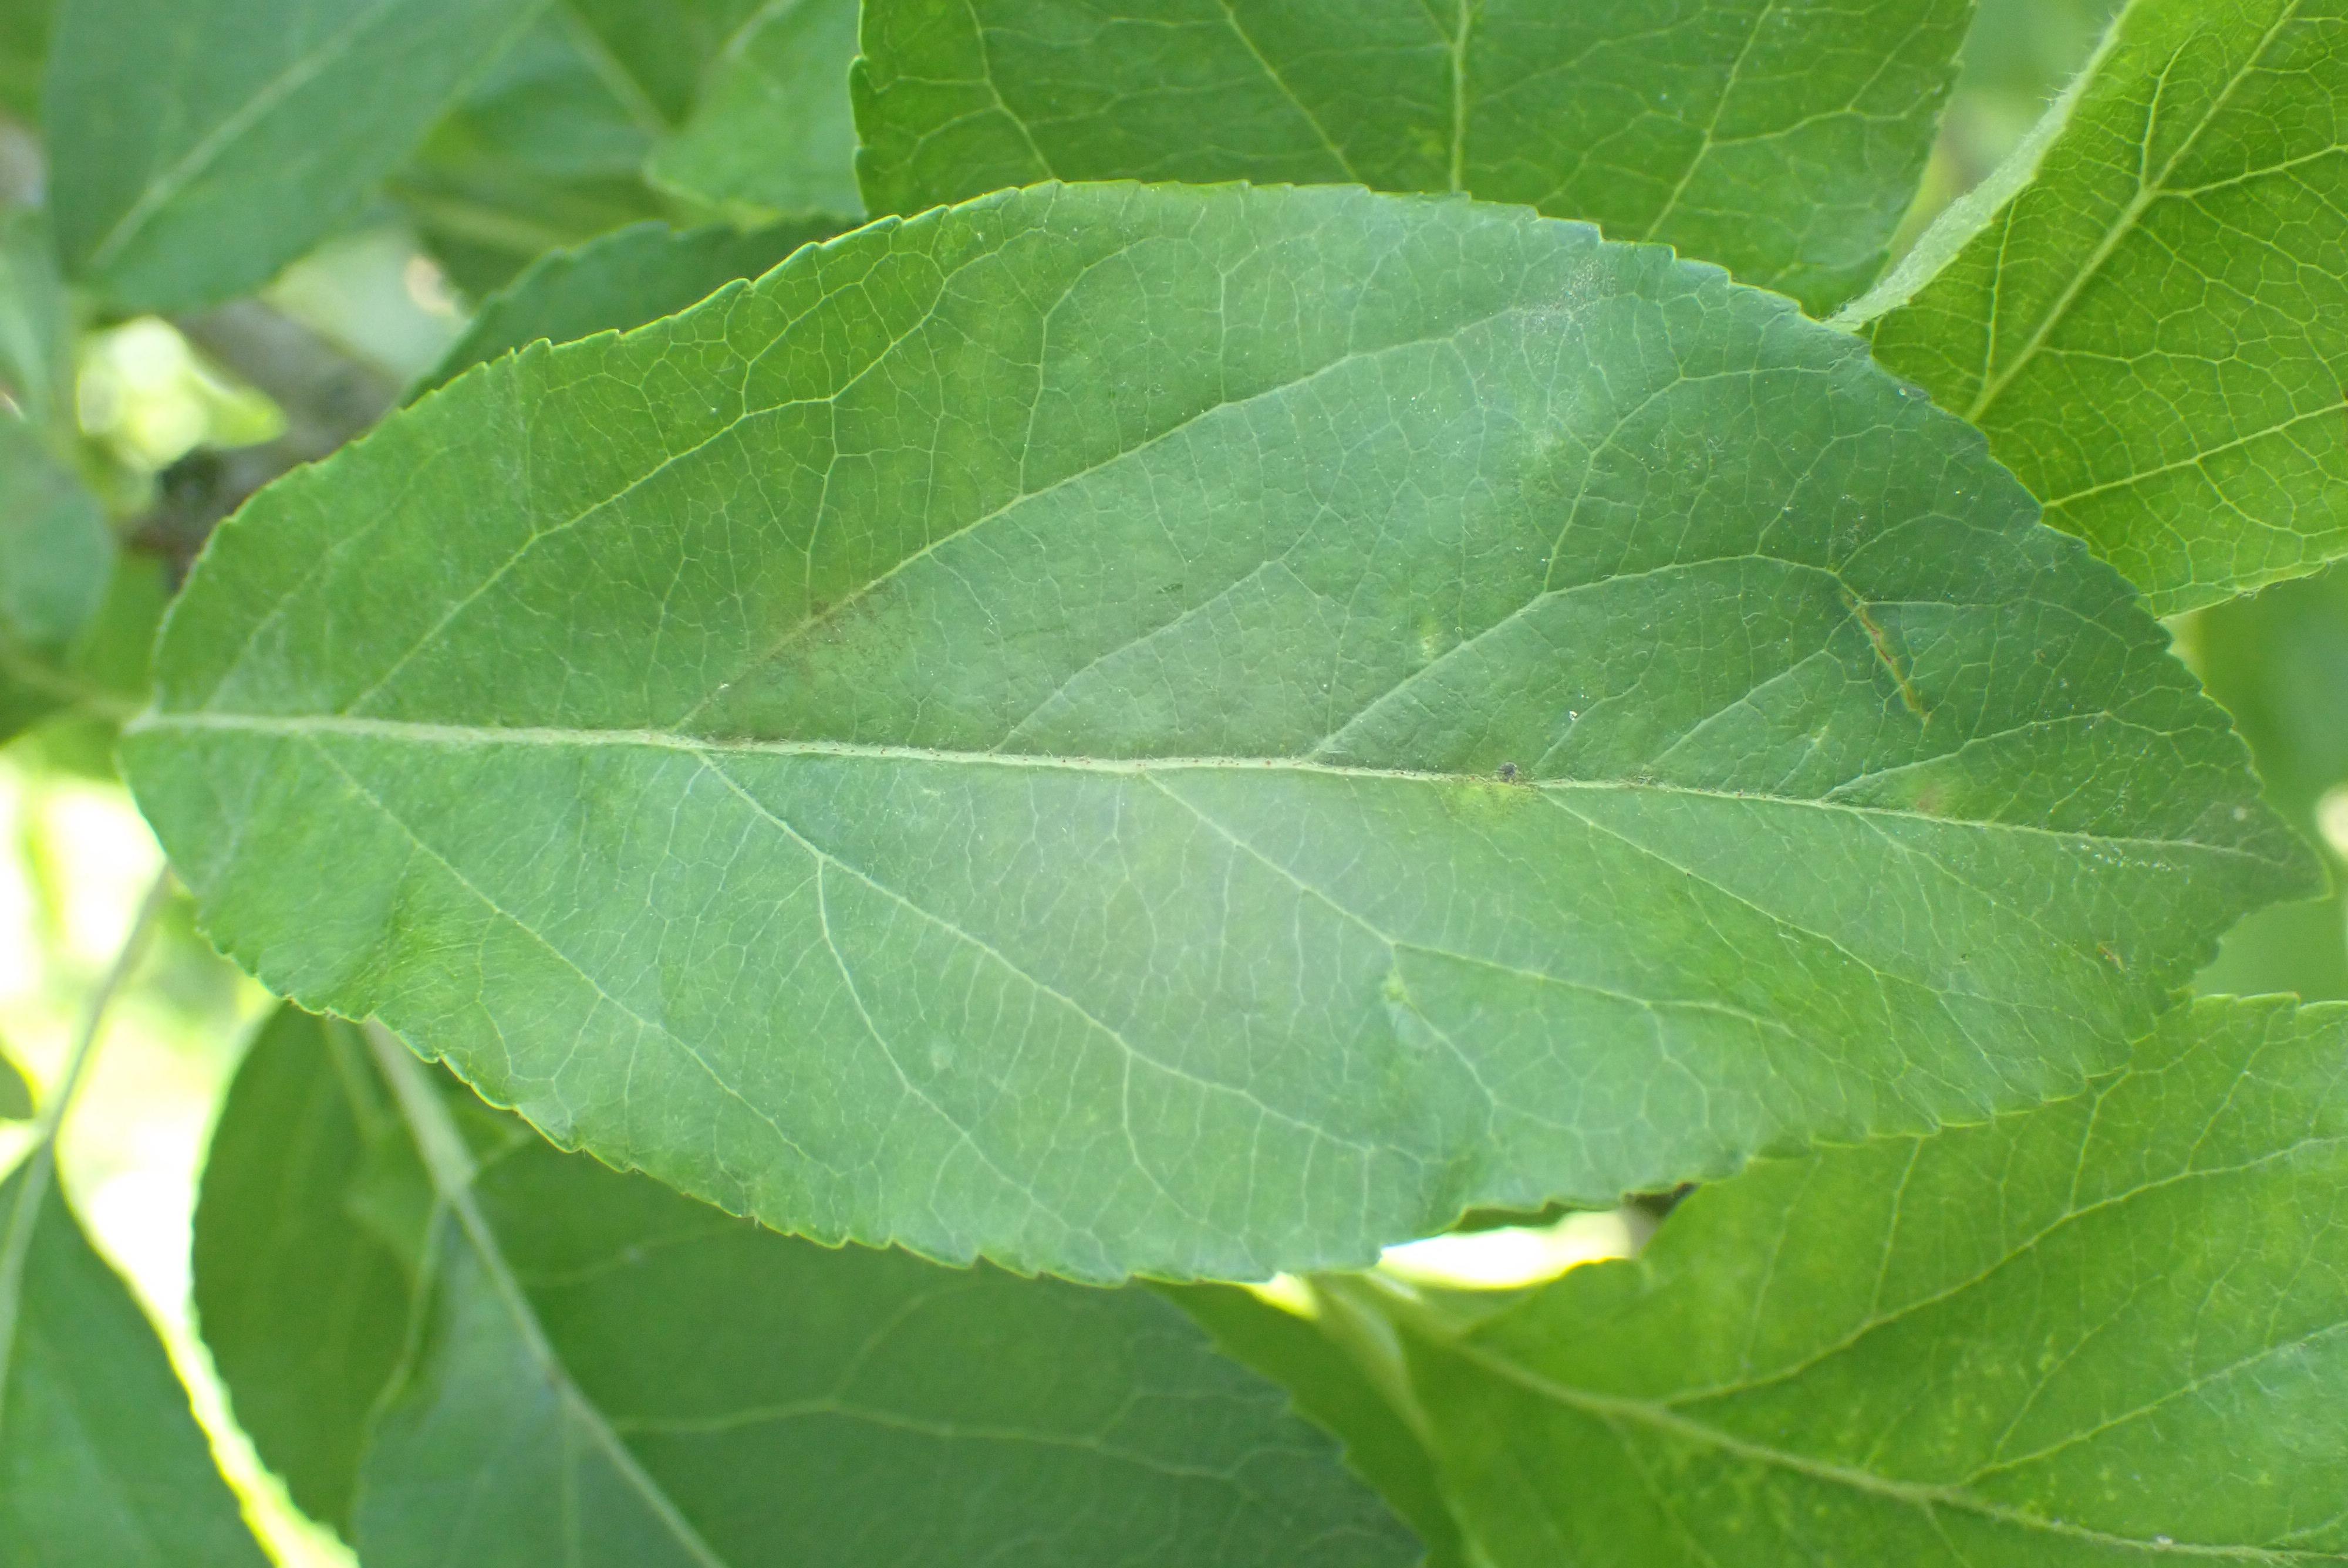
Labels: scab